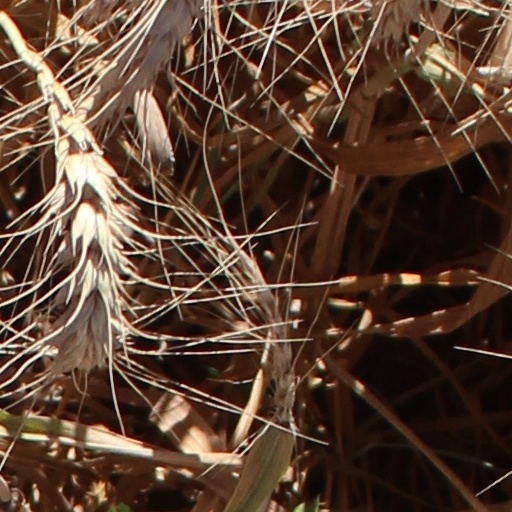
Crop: wheat